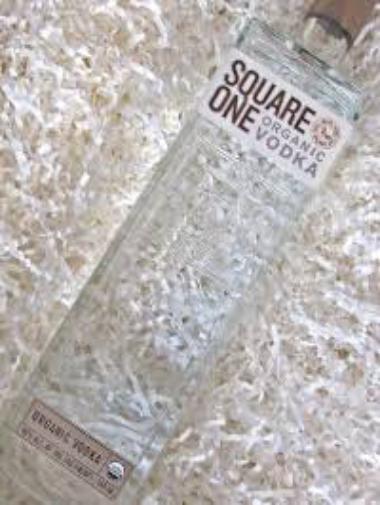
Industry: Food